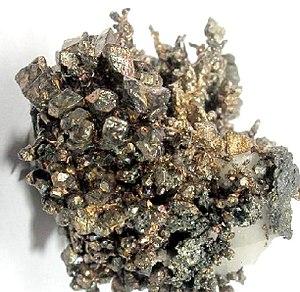
L'argent natif est une espèce minérale naturelle, corps simple métallique, dense et rare de formule chimique Ag, correspondant à l'élément chimique argent noté Ag. L'argent appartient à la classe minéralogique des éléments natifs.